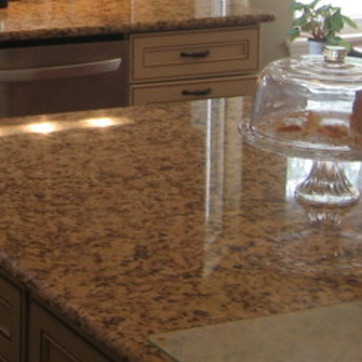
Material: polishedstone